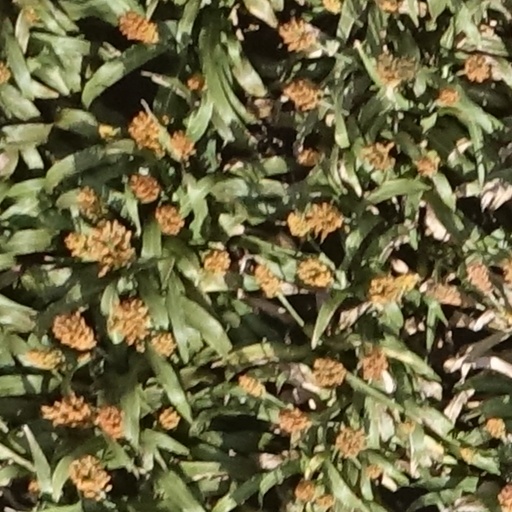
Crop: sorghum